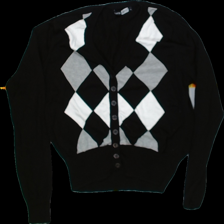
View: front
Type: Cardigan
Category: Ladies
Brand: Tutti frutti
Colors: Multicolor
Material: 69%cotton 31%viscose
Pattern: Checkered print
Cut: Regular, V-collar
Size: XL
Season: All
Trend: No trend
Stains: No
Price range: <50
Recommended usage: Export